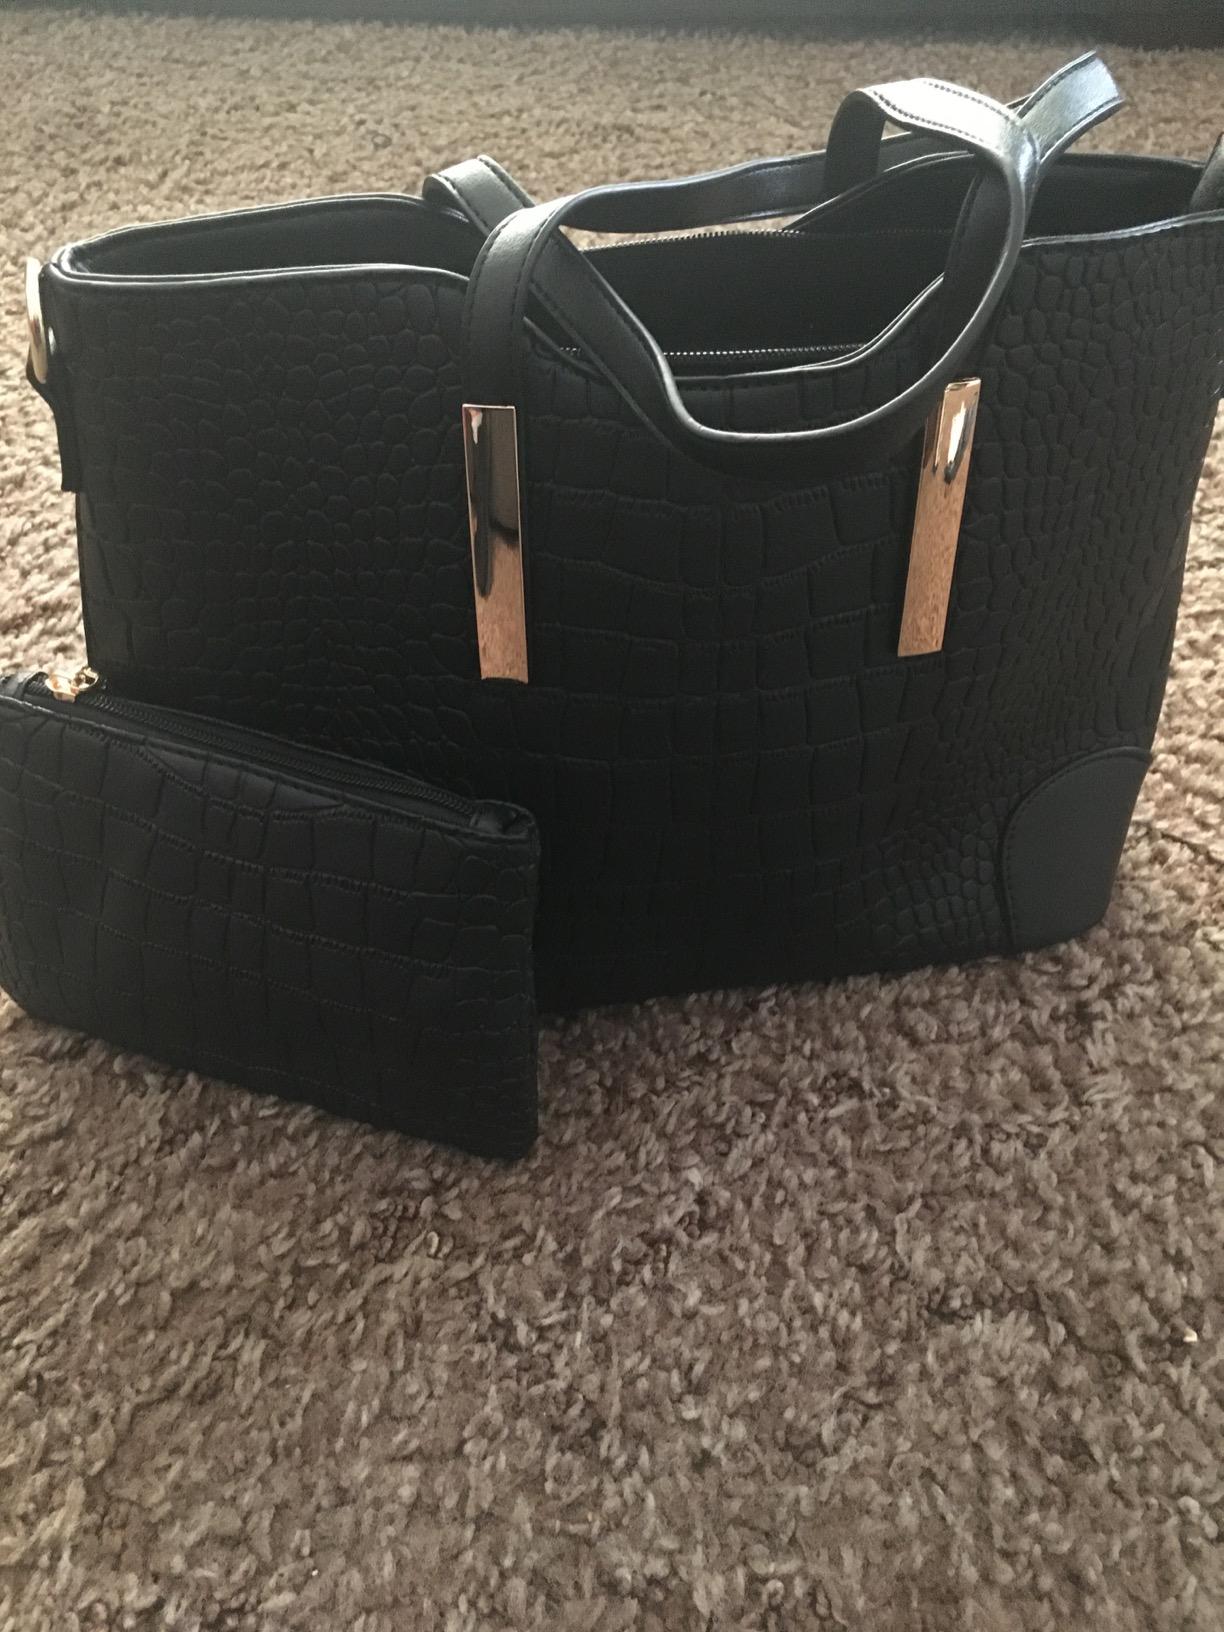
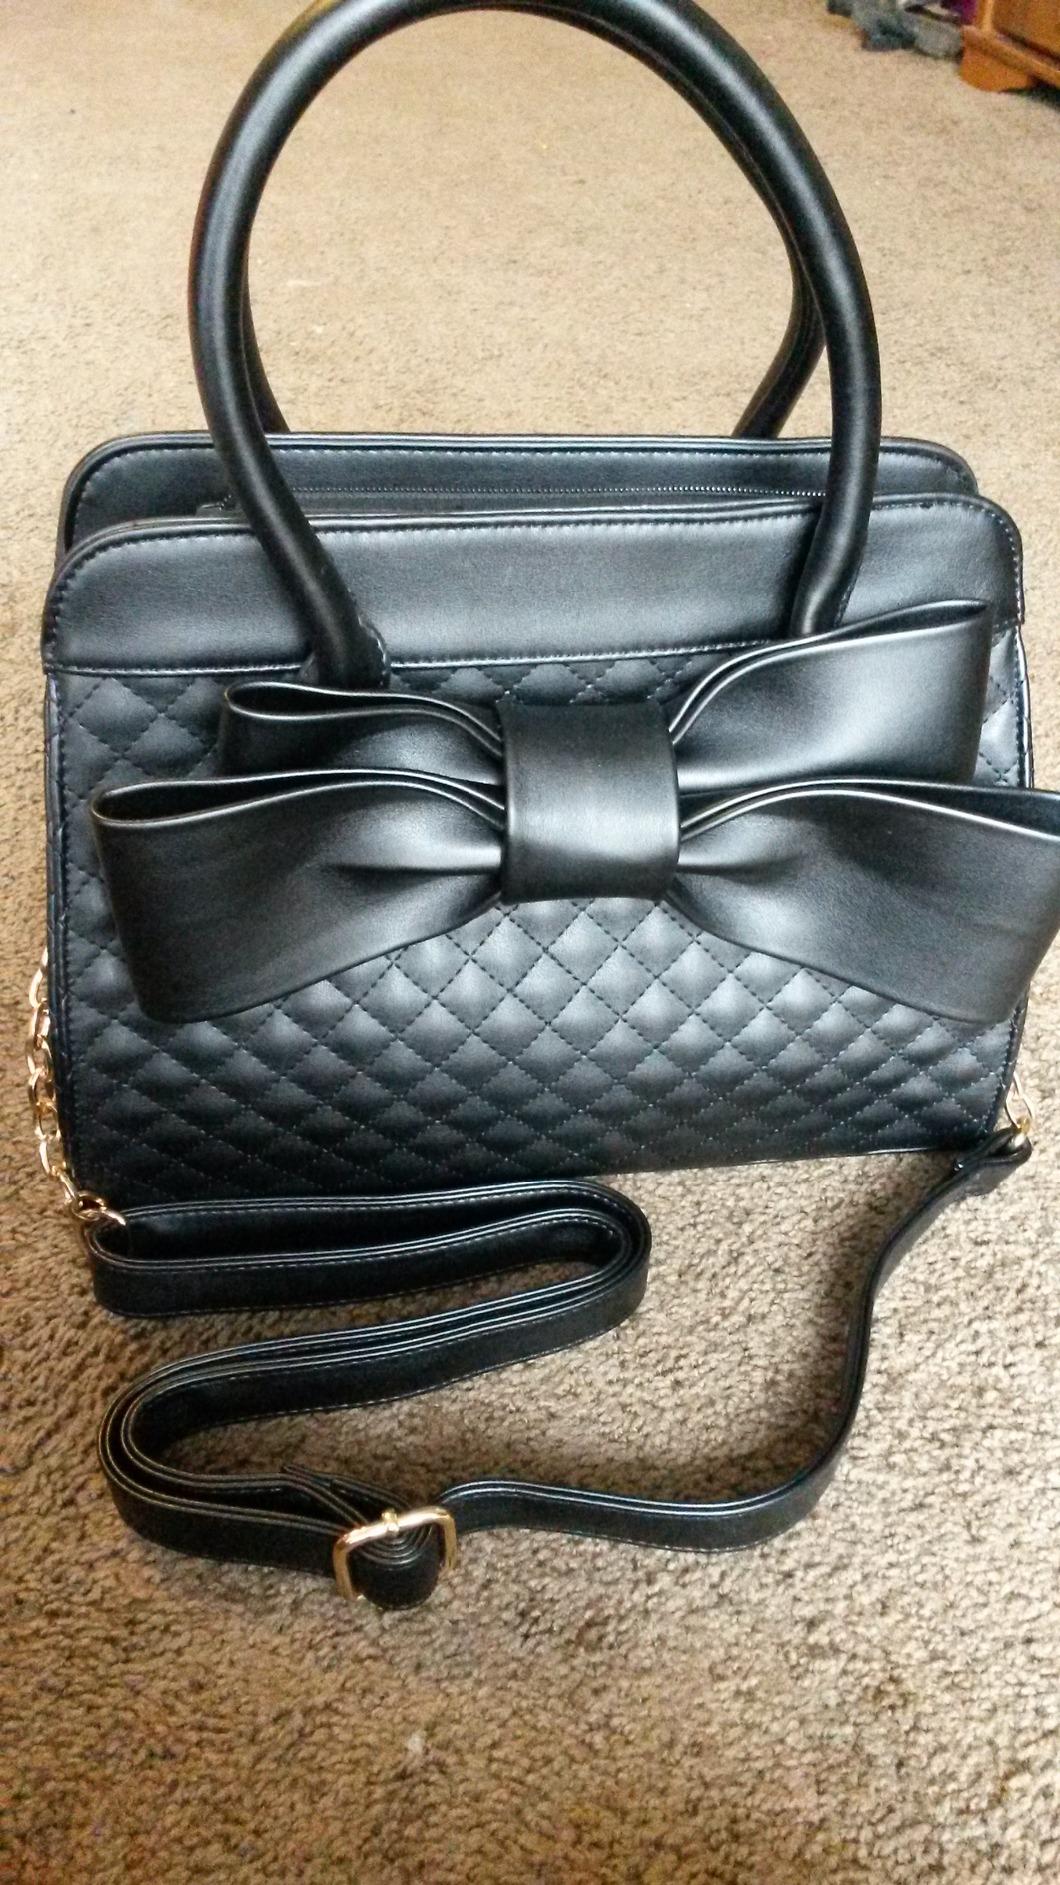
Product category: accessories_handbag
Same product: no